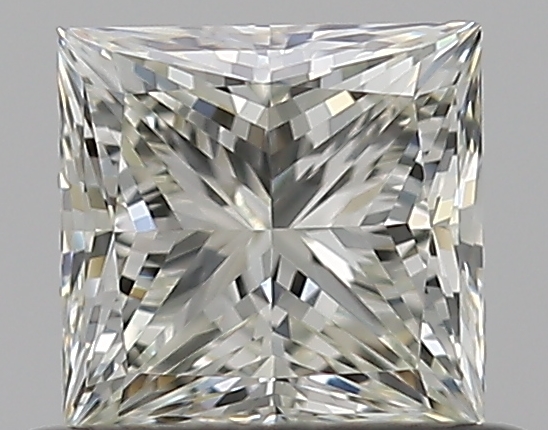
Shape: princess
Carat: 0.5
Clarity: VVS1
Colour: K
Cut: EX
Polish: EX
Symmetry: VG
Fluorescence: N
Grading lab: GIA
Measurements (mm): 4.36 x 4.24 x 3.12